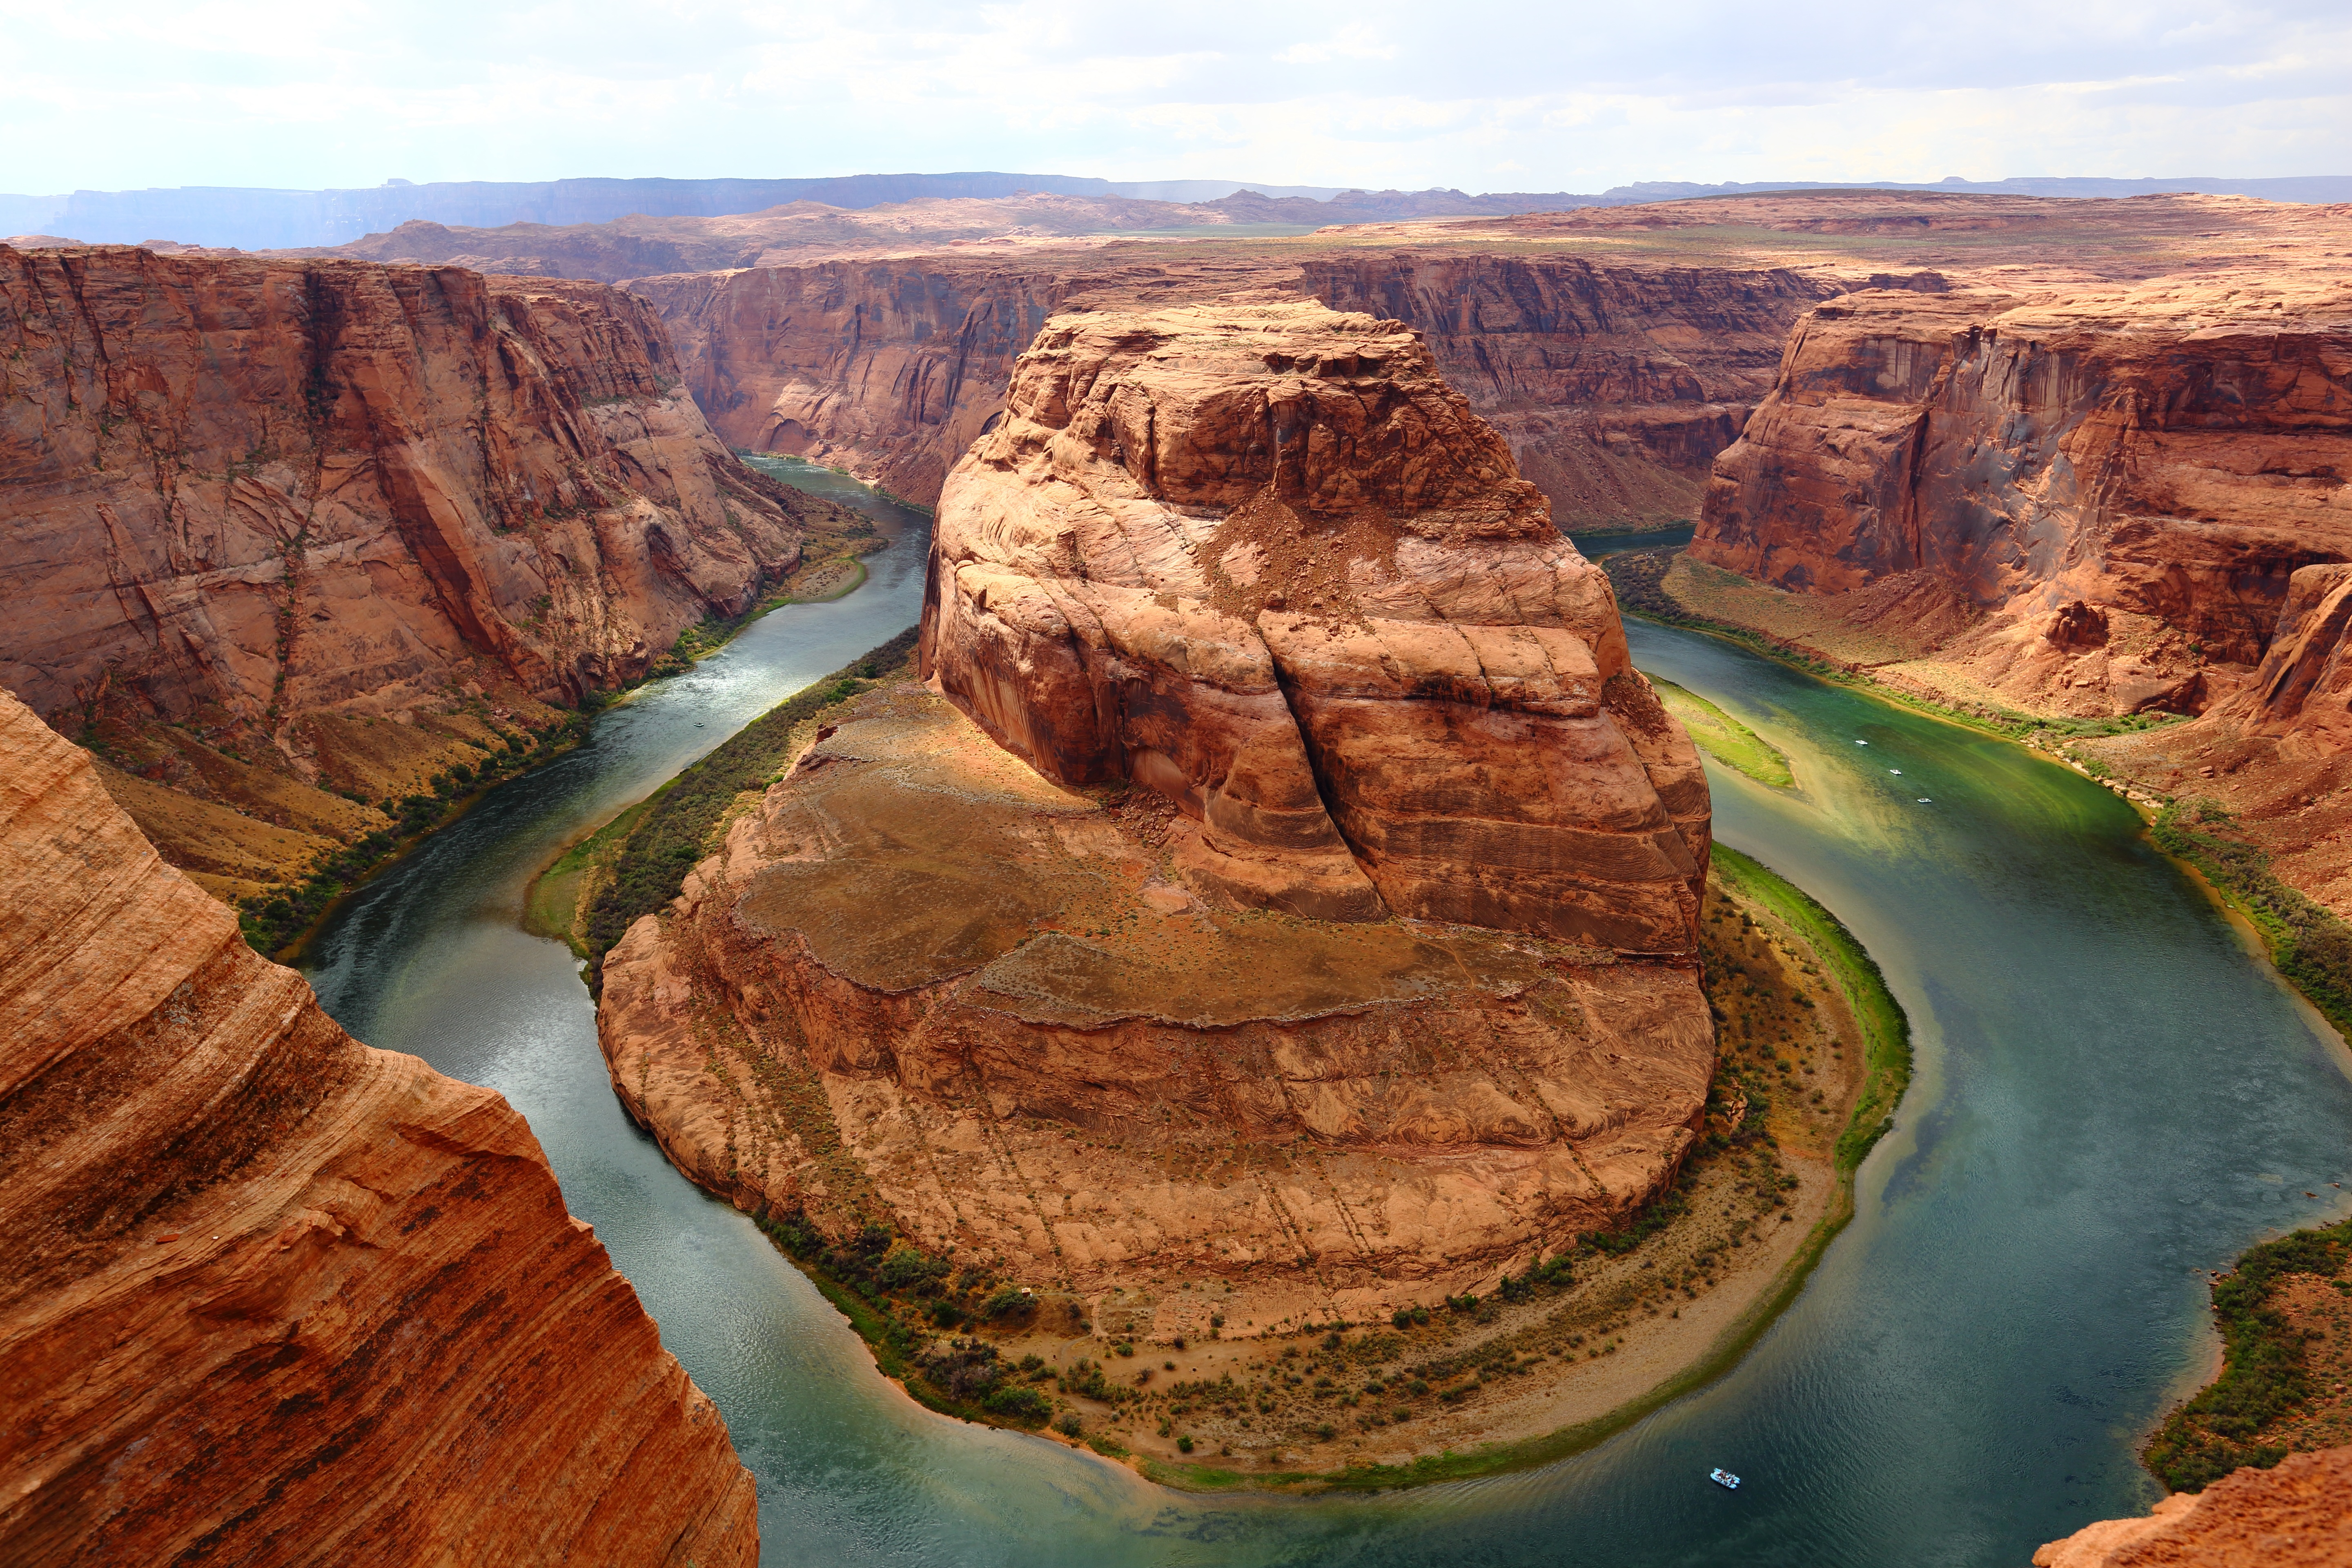
landscape, rock, formation, cliff, curve, canyon, terrain, national park, arizona, united states, geology, badlands, plateau, famous, horseshoe bend, water feature, wadi, landform, colorado river, geographical feature, american landscape, glen canyon national recreation area